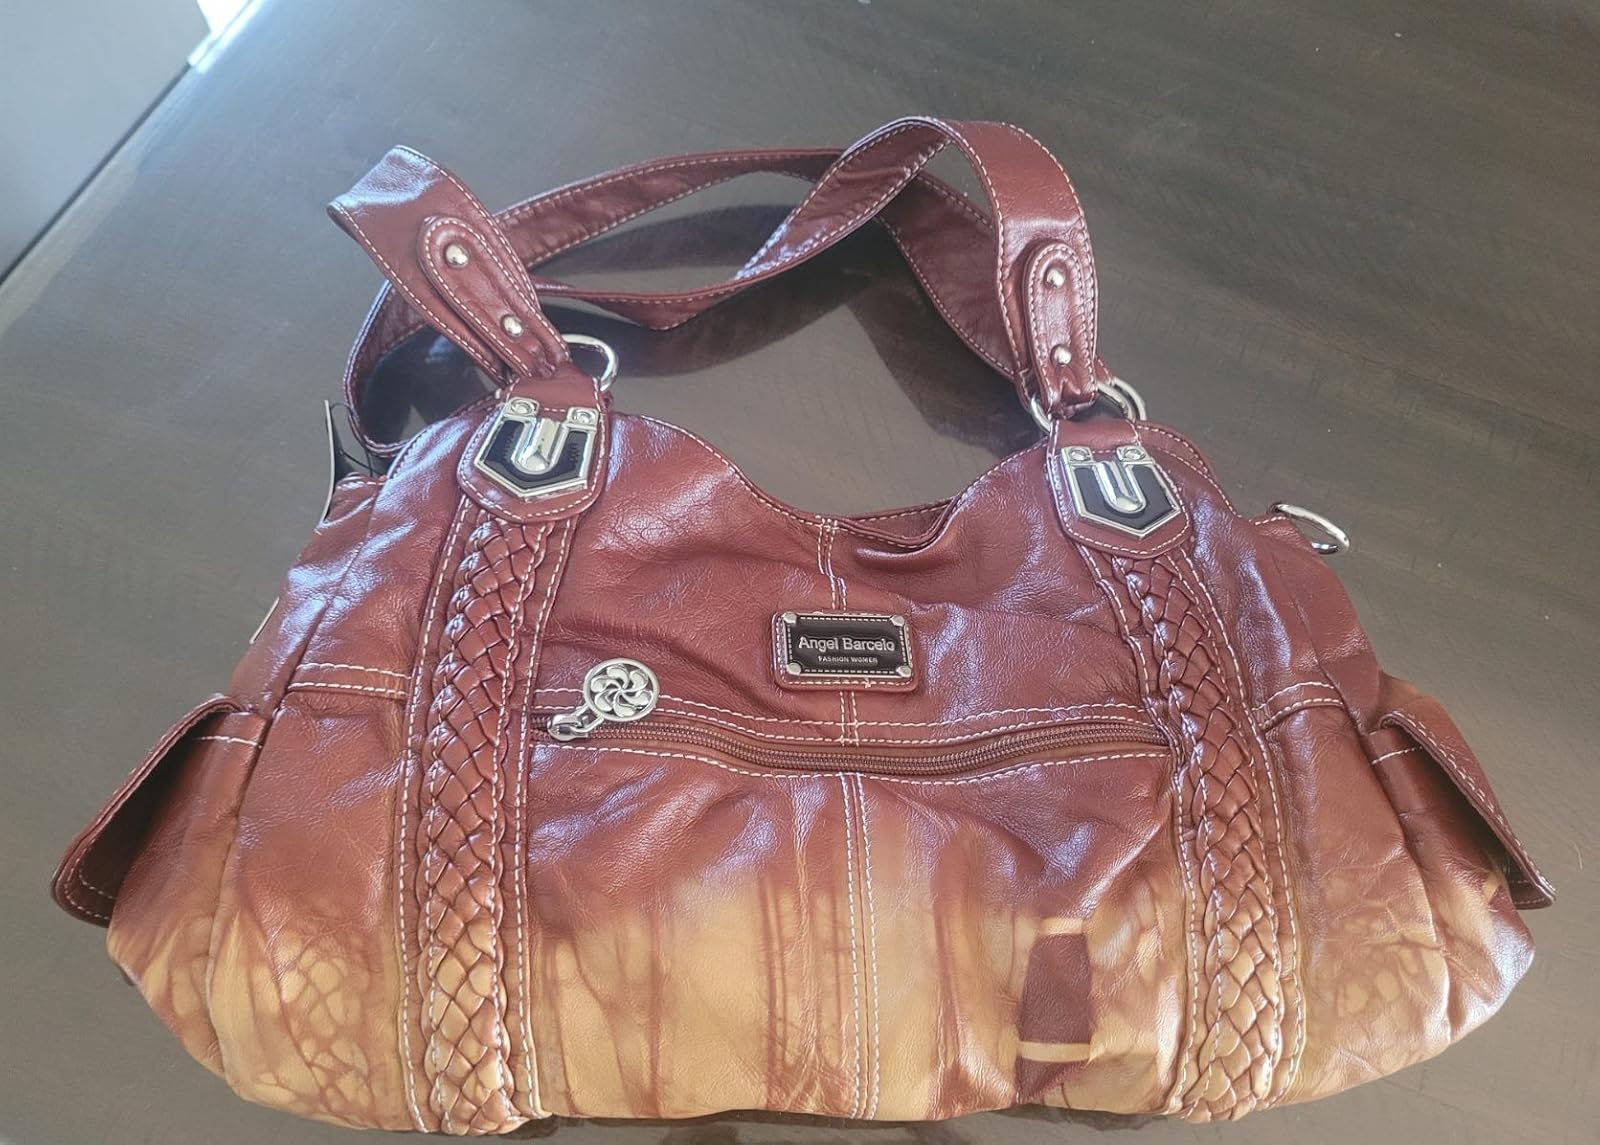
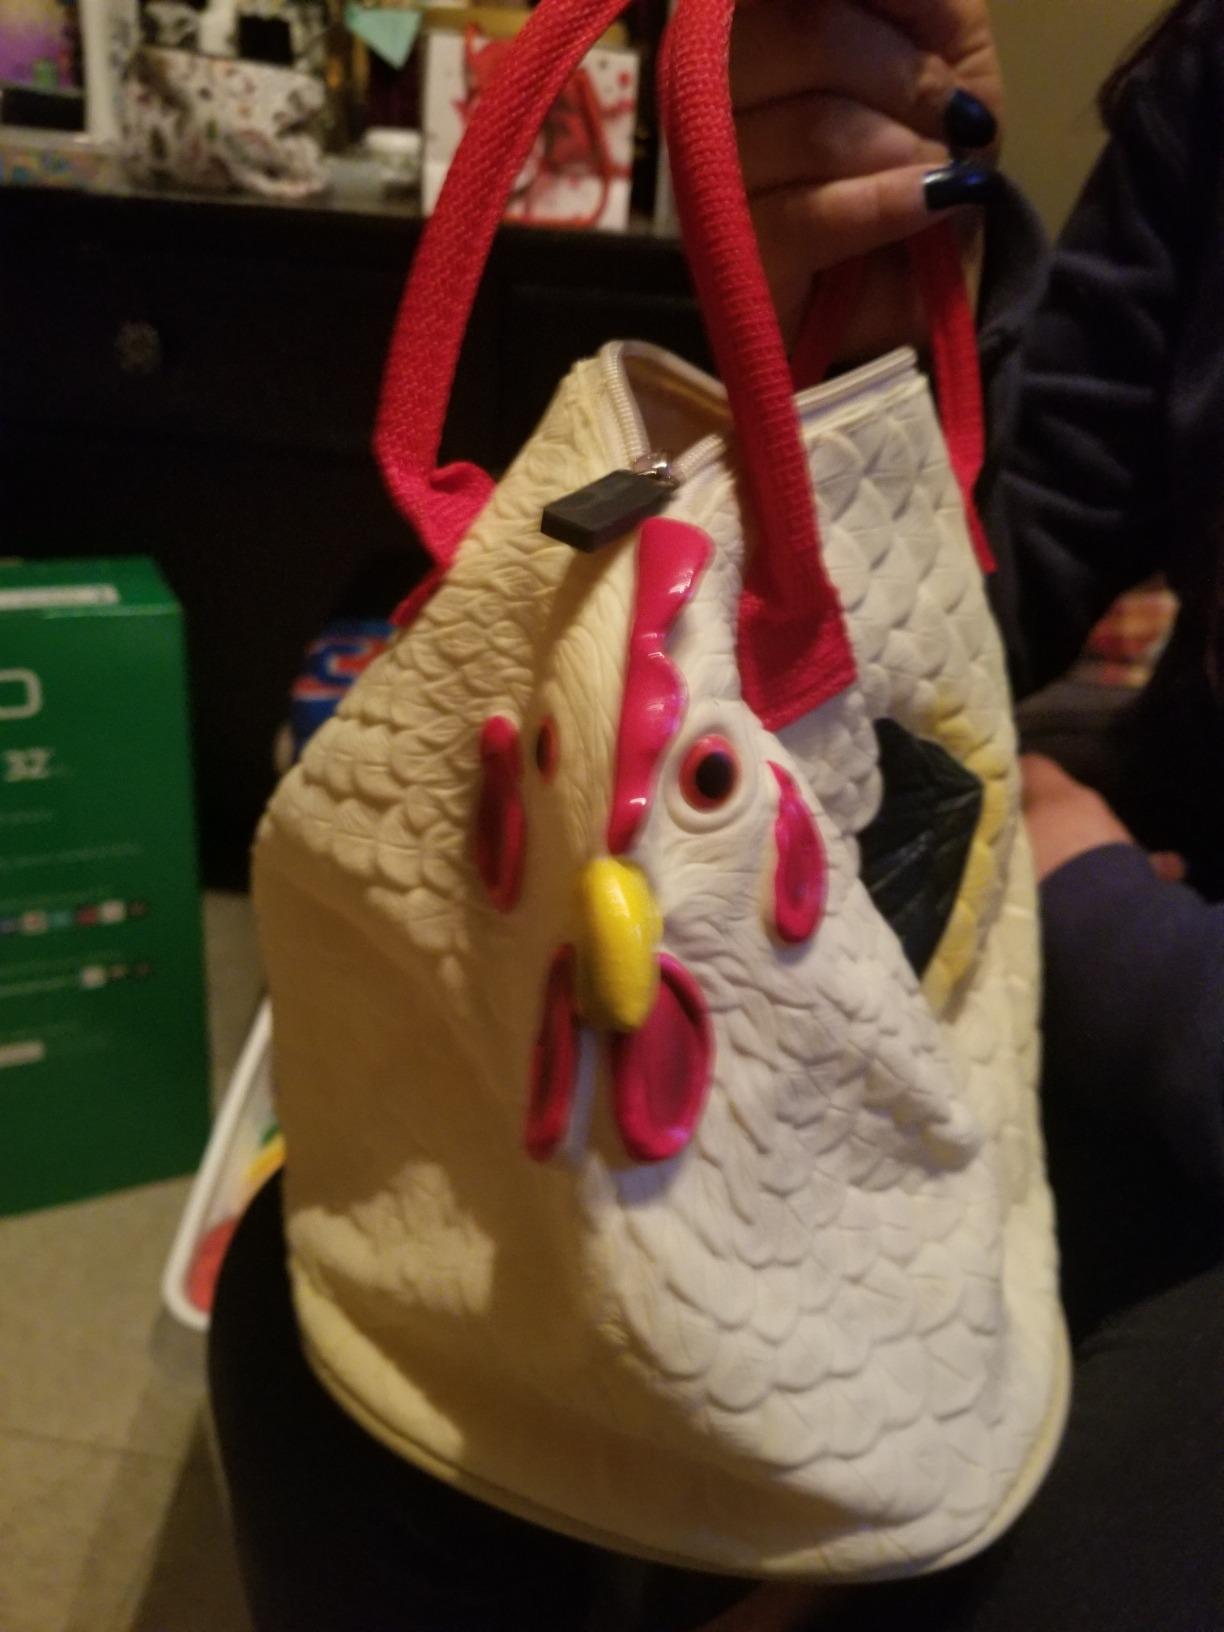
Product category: accessories_handbag
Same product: no